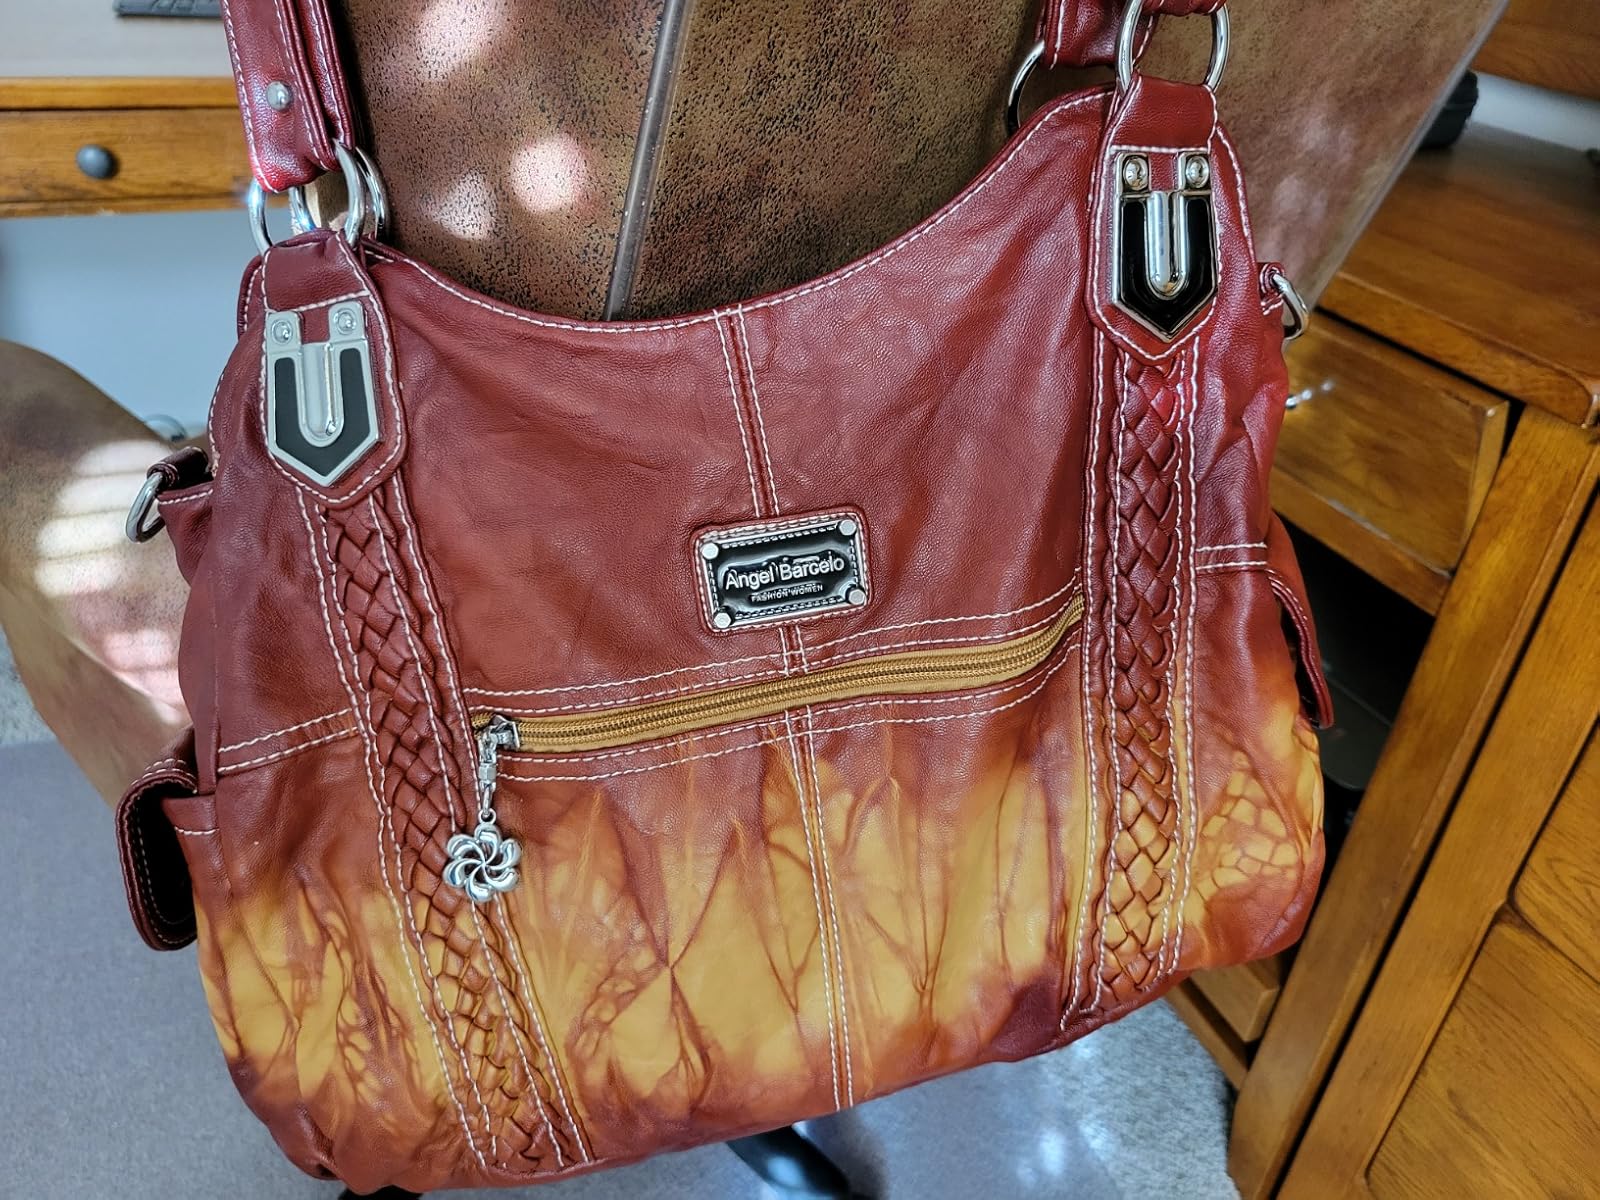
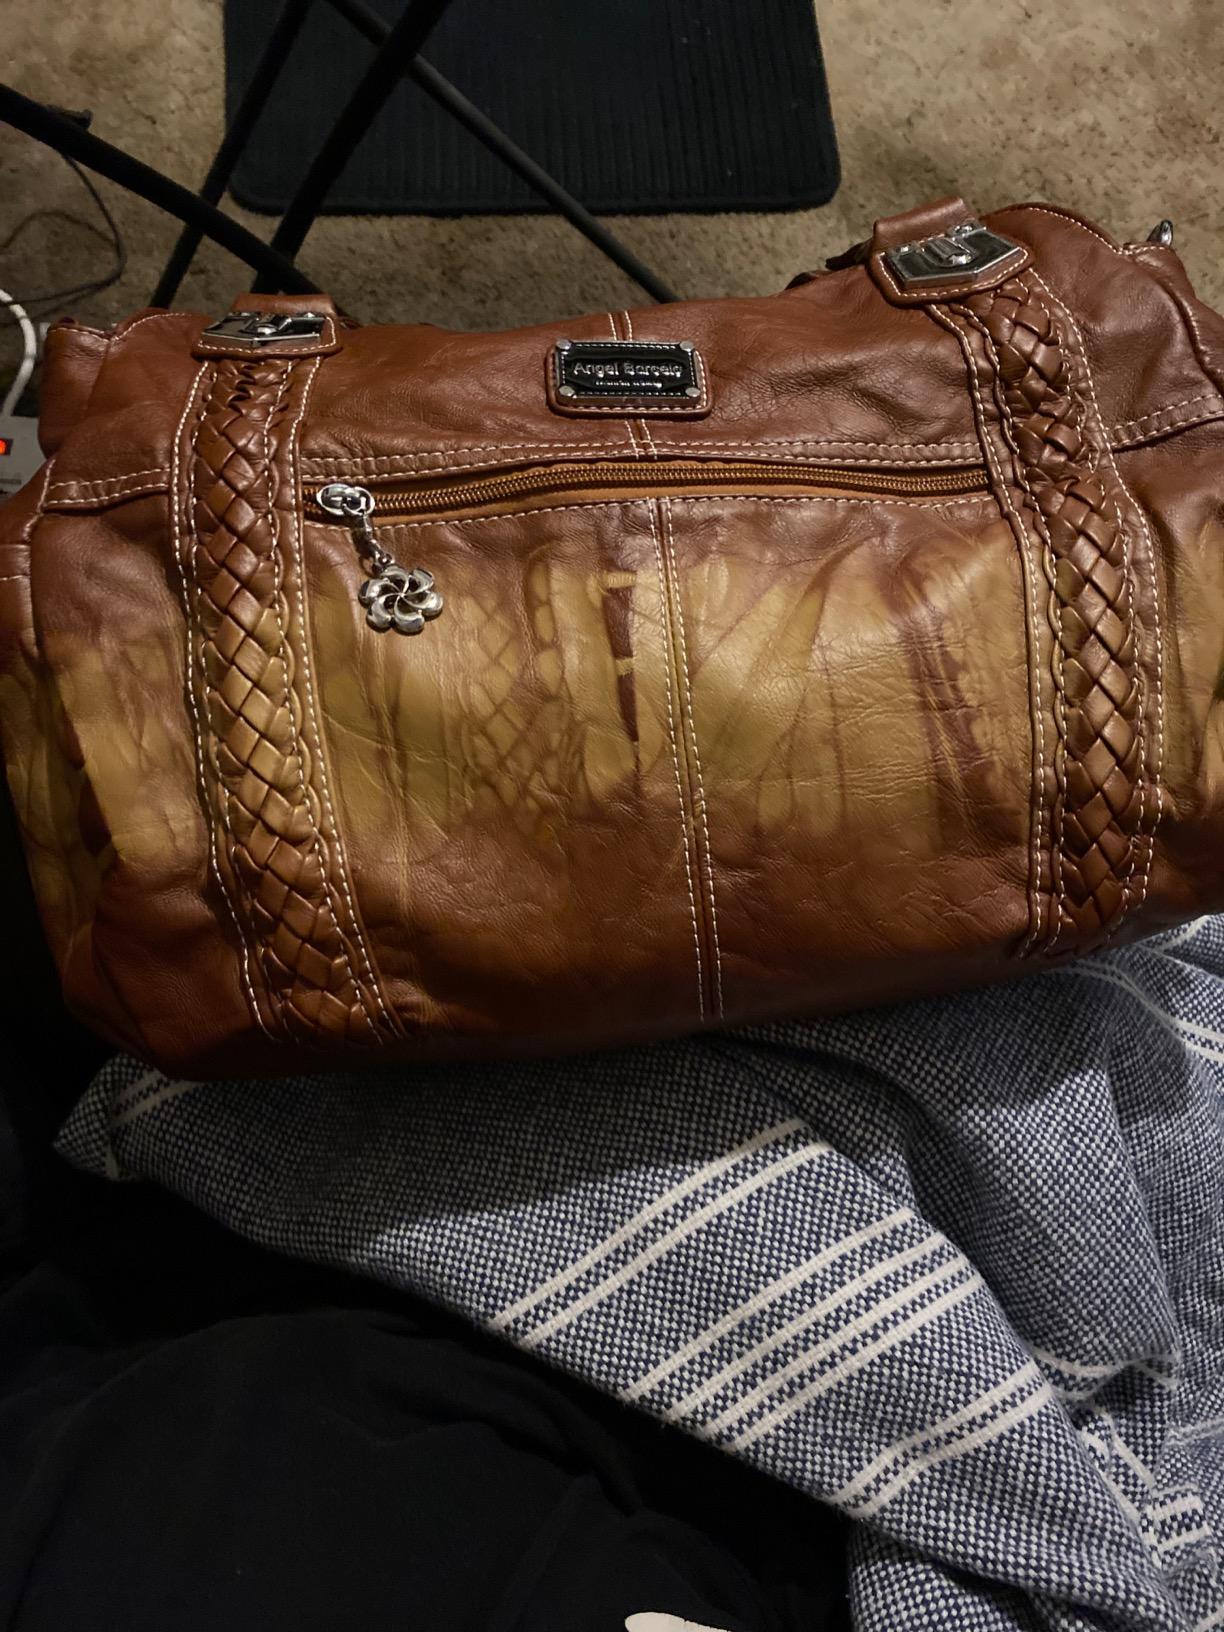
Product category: accessories_handbag
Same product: yes